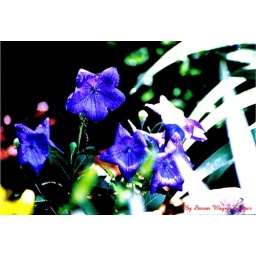
blue purple flowers in a group-b